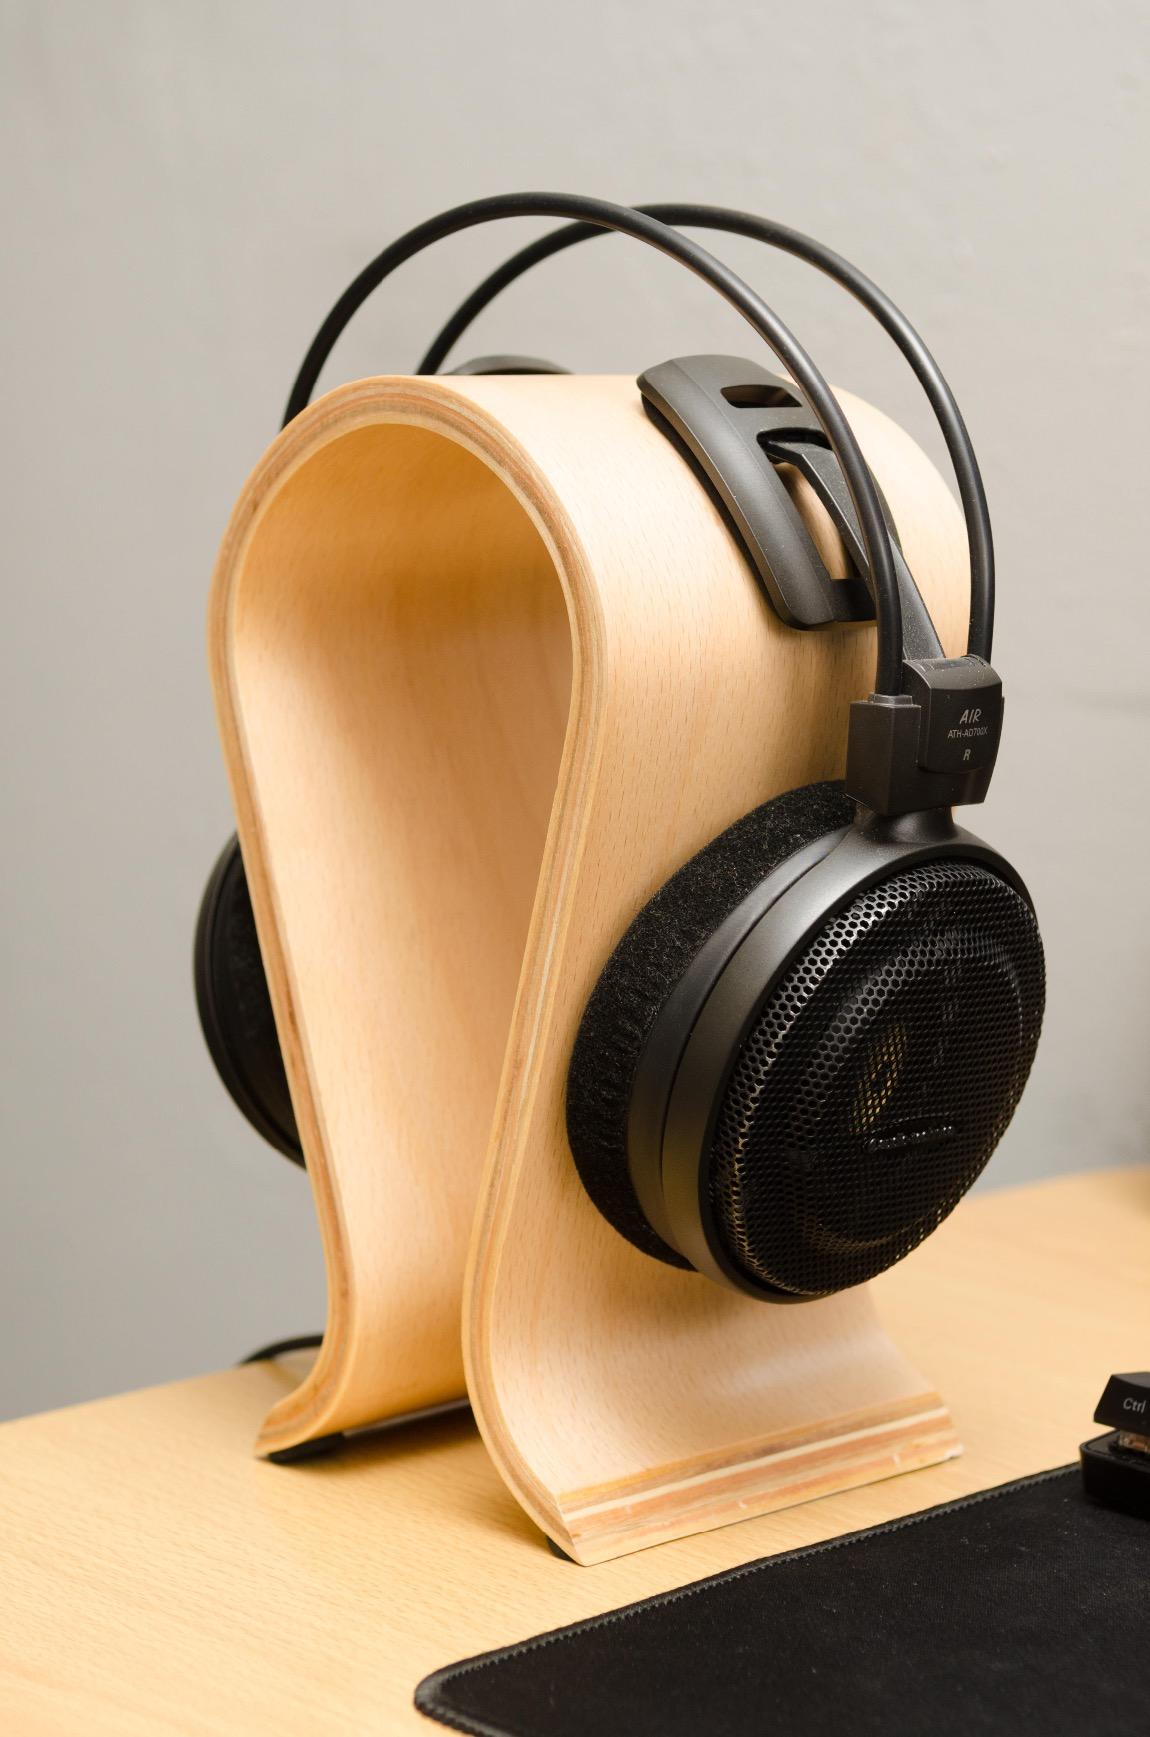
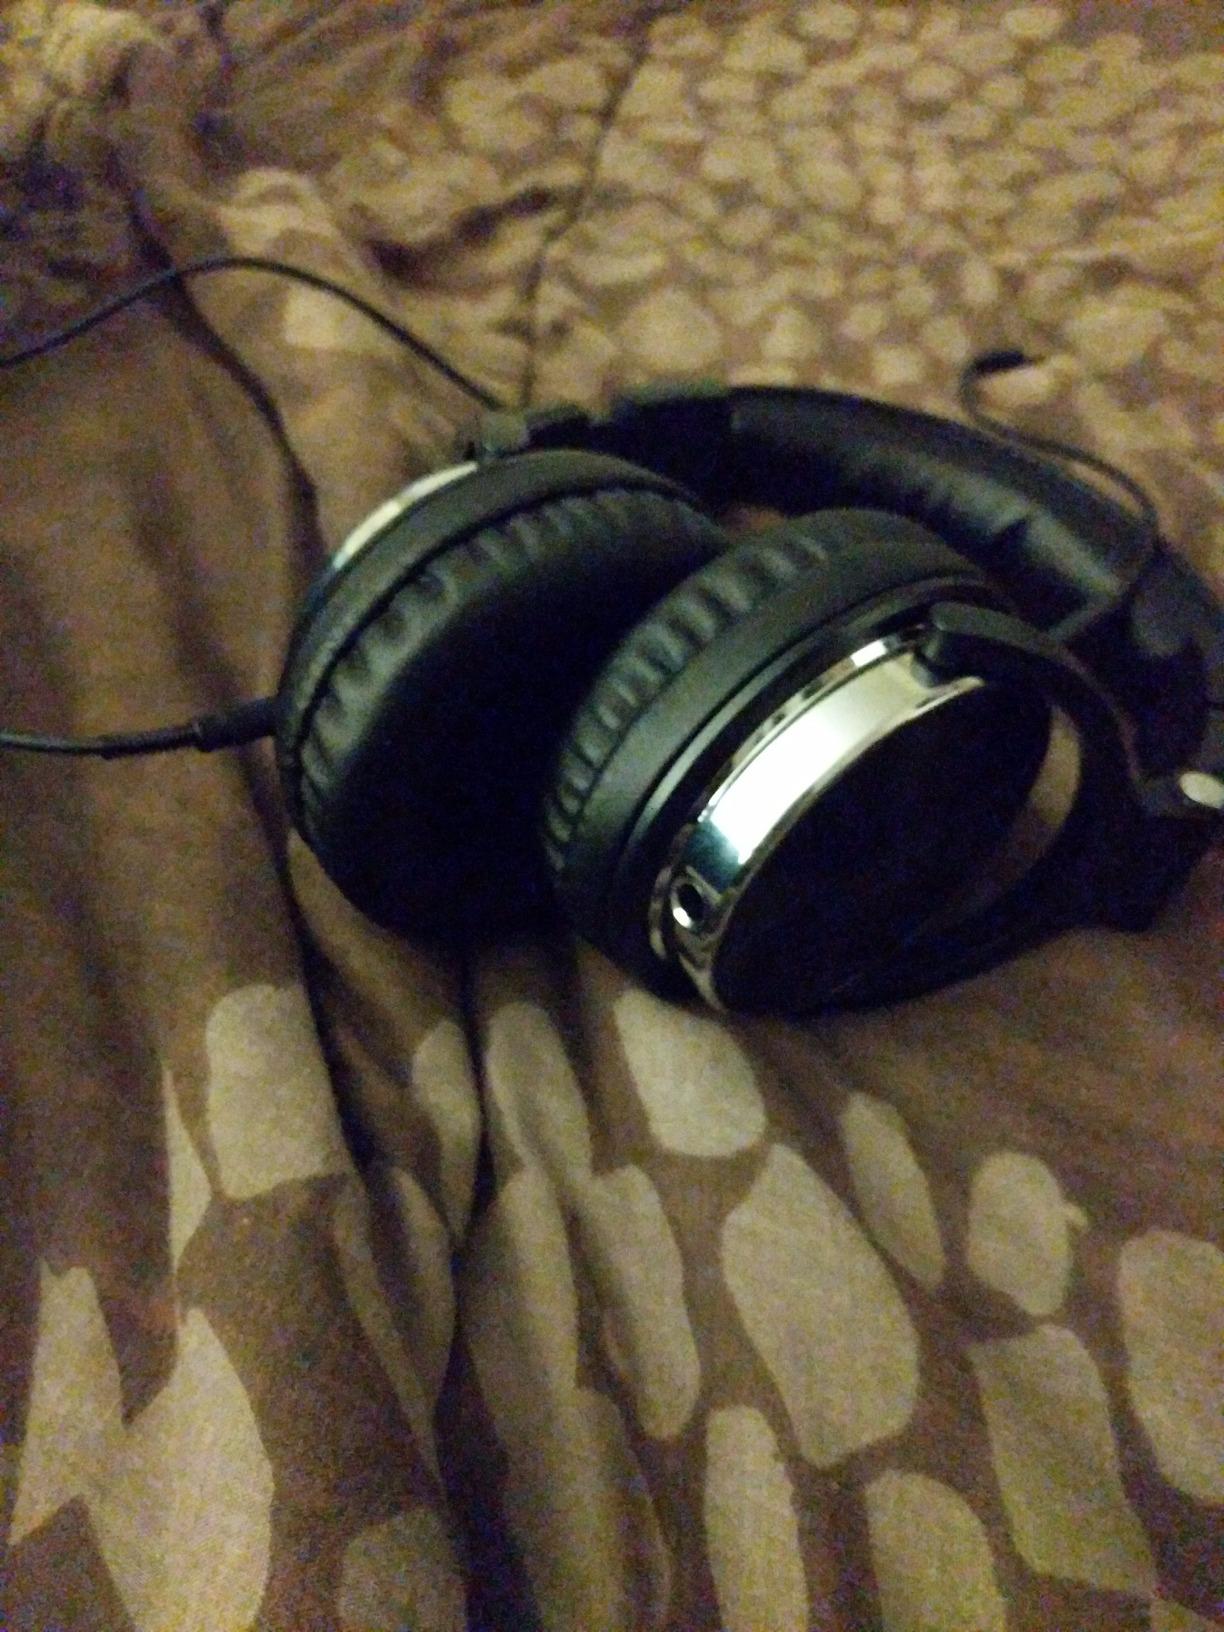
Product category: headphones
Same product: no